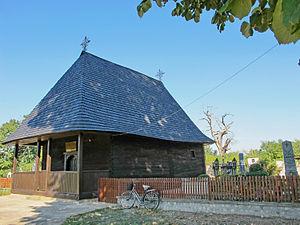
Lozovik est une localité de Serbie située dans la municipalité de Velika Plana, district de Podunavlje. Au recensement de 2011, elle comptait 4 764 habitants.
Cet article recense les monuments culturels du district de Podunavlje en Serbie.
L'église en bois Saint-Pierre-et-Saint-Paul de Lozovik est une église orthodoxe serbe située à Lozovik, dans la municipalité de Velika Plana et dans le district de Podunavlje en Serbie. Elle est inscrite sur la liste des monuments culturels protégés de la République de Serbie.